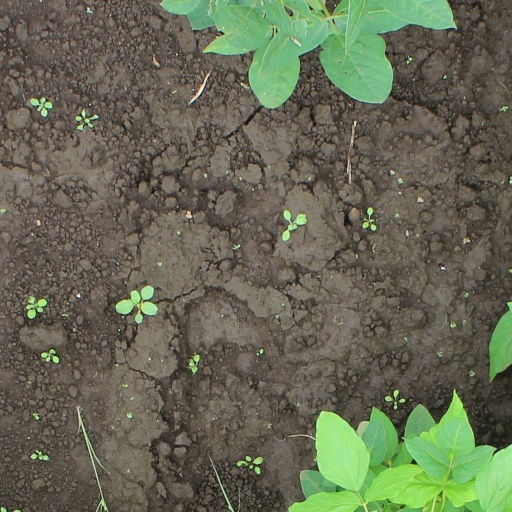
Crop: soybean